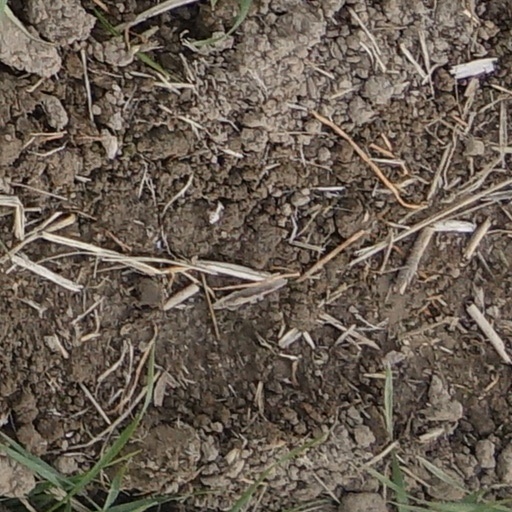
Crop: wheat